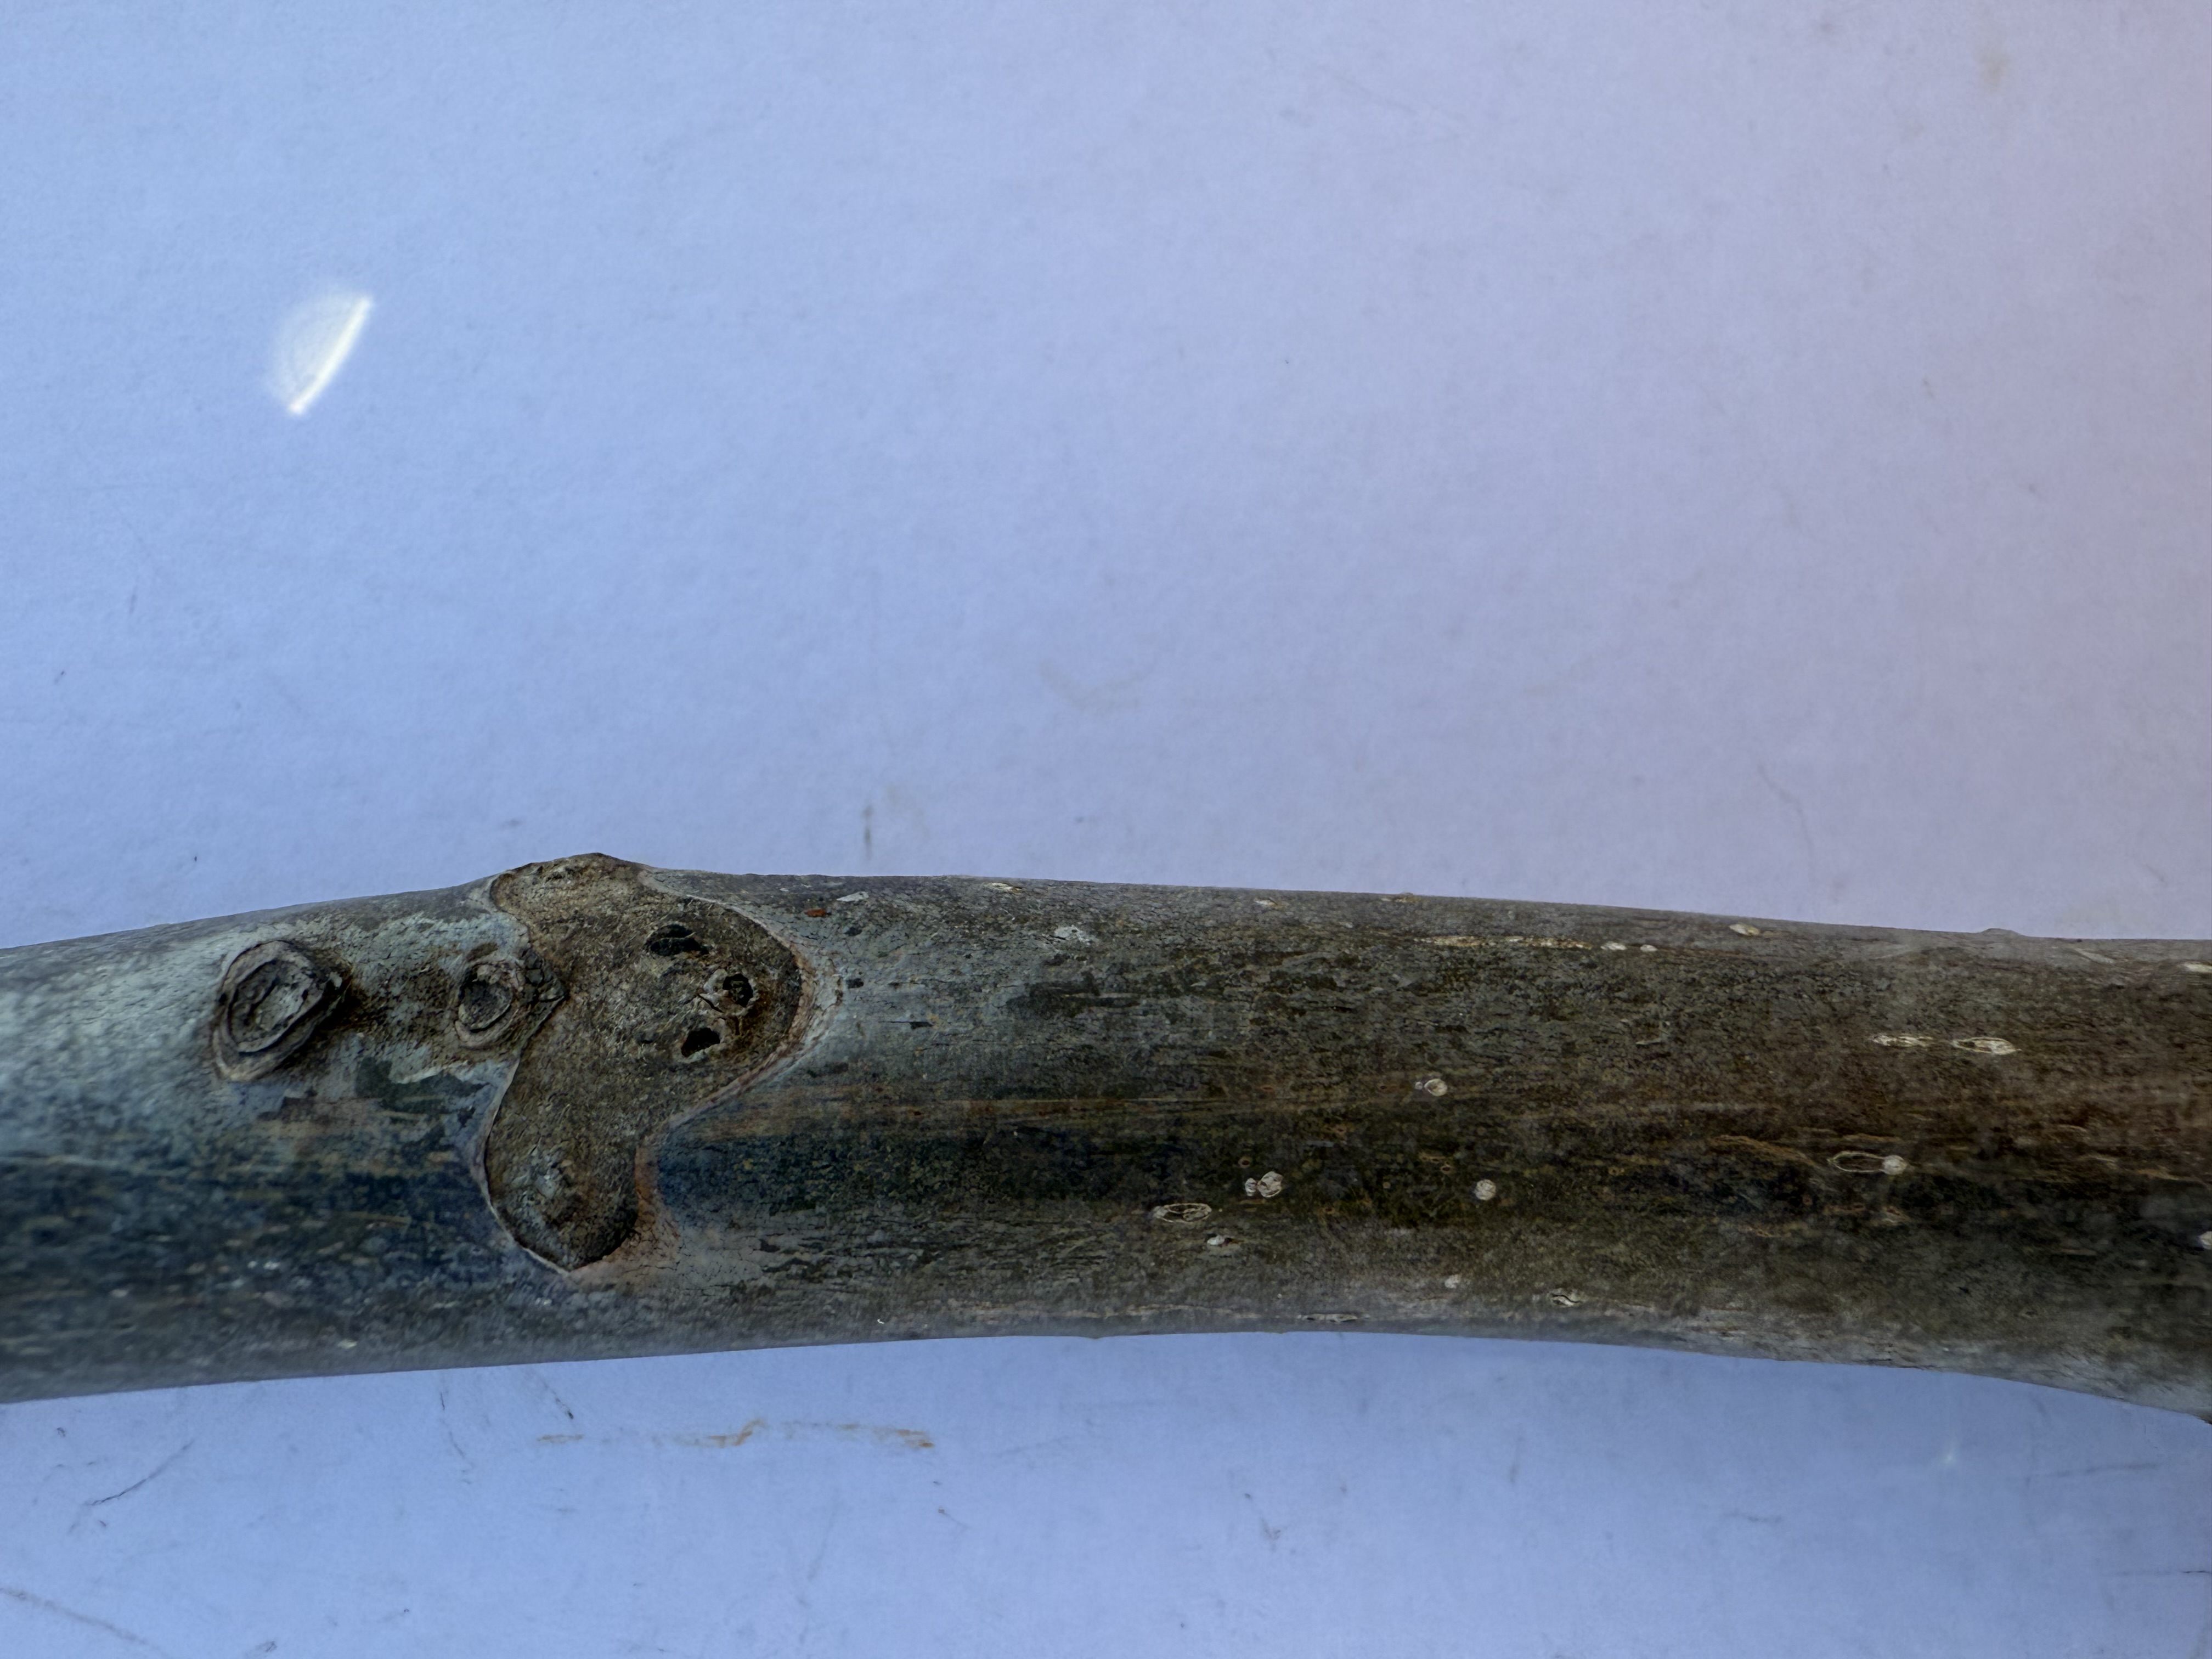
Variety: Sebin Walnut